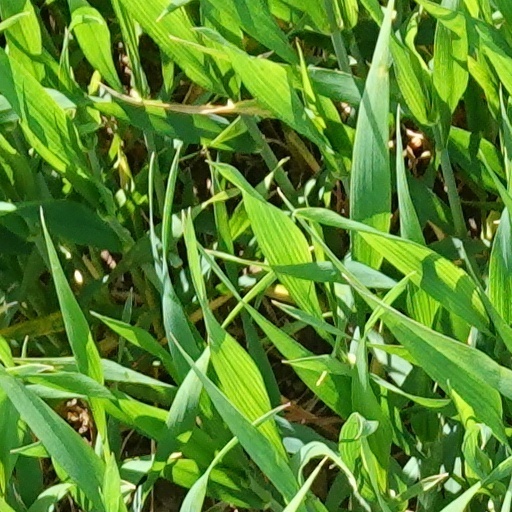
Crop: wheat